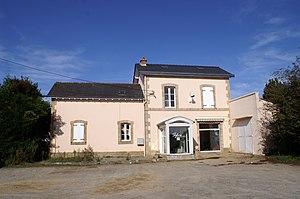
Façade extérieure de l'ancien bâtiment voyageur de la gare de Belz - Ploemel sur la commune de Ploemel. En 2009 un coiffeur est installé dans le bâtiment qui appartient toujours à la SNCF. La gare est ouverte pendant l'été, mais l'accès sur l'unique quai se fait par un portillon à côté du passage à niveau.
La liste des gares du Morbihan recense de manière exhaustive les gares ferroviaires et haltes ferroviaires situées dans le département français du Morbihan. Les lignes sur lesquelles elles sont situées et leurs années d'ouverture, ainsi que, le cas échéant, leur année de fermeture, sont également précisées.
La gare de Belz - Ploemel est une gare ferroviaire française de la ligne d'Auray à Quiberon, située sur le territoire de la commune de Ploemel, proche de Belz, dans le département du Morbihan en région Bretagne.